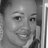
Emotion: happy